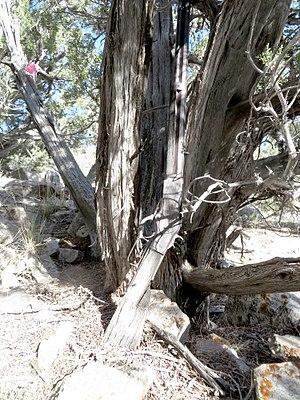
La carabine Winchester modèle 1873 est l'une des armes qui ont conquis l'Ouest américain.
La Winchester oubliée est une carabine Winchester modèle 1873 que des archéologues ont découverte en 2014, appuyée sur un genévrier dans le parc national du Grand Bassin, au Nevada. Le fusil a été fabriqué en 1882, mais on ne sait rien des circonstances de son abandon. L'état de sa crosse, enfouie dans une quinzaine de centimètres de terre et de végétation accumulées, et une cartouche stockée dans sa crosse datée d'une période allant de 1887 à 1911 indiquent qu'elle y reposait depuis de nombreuses années. Un post et une photographie relatant la découverte sur la page Facebook du parc captiva l'imagination du public, curieux des raisons qui avaient pu pousser à l'abandon de l'arme, et a suscité des parutions d'articles de presse.